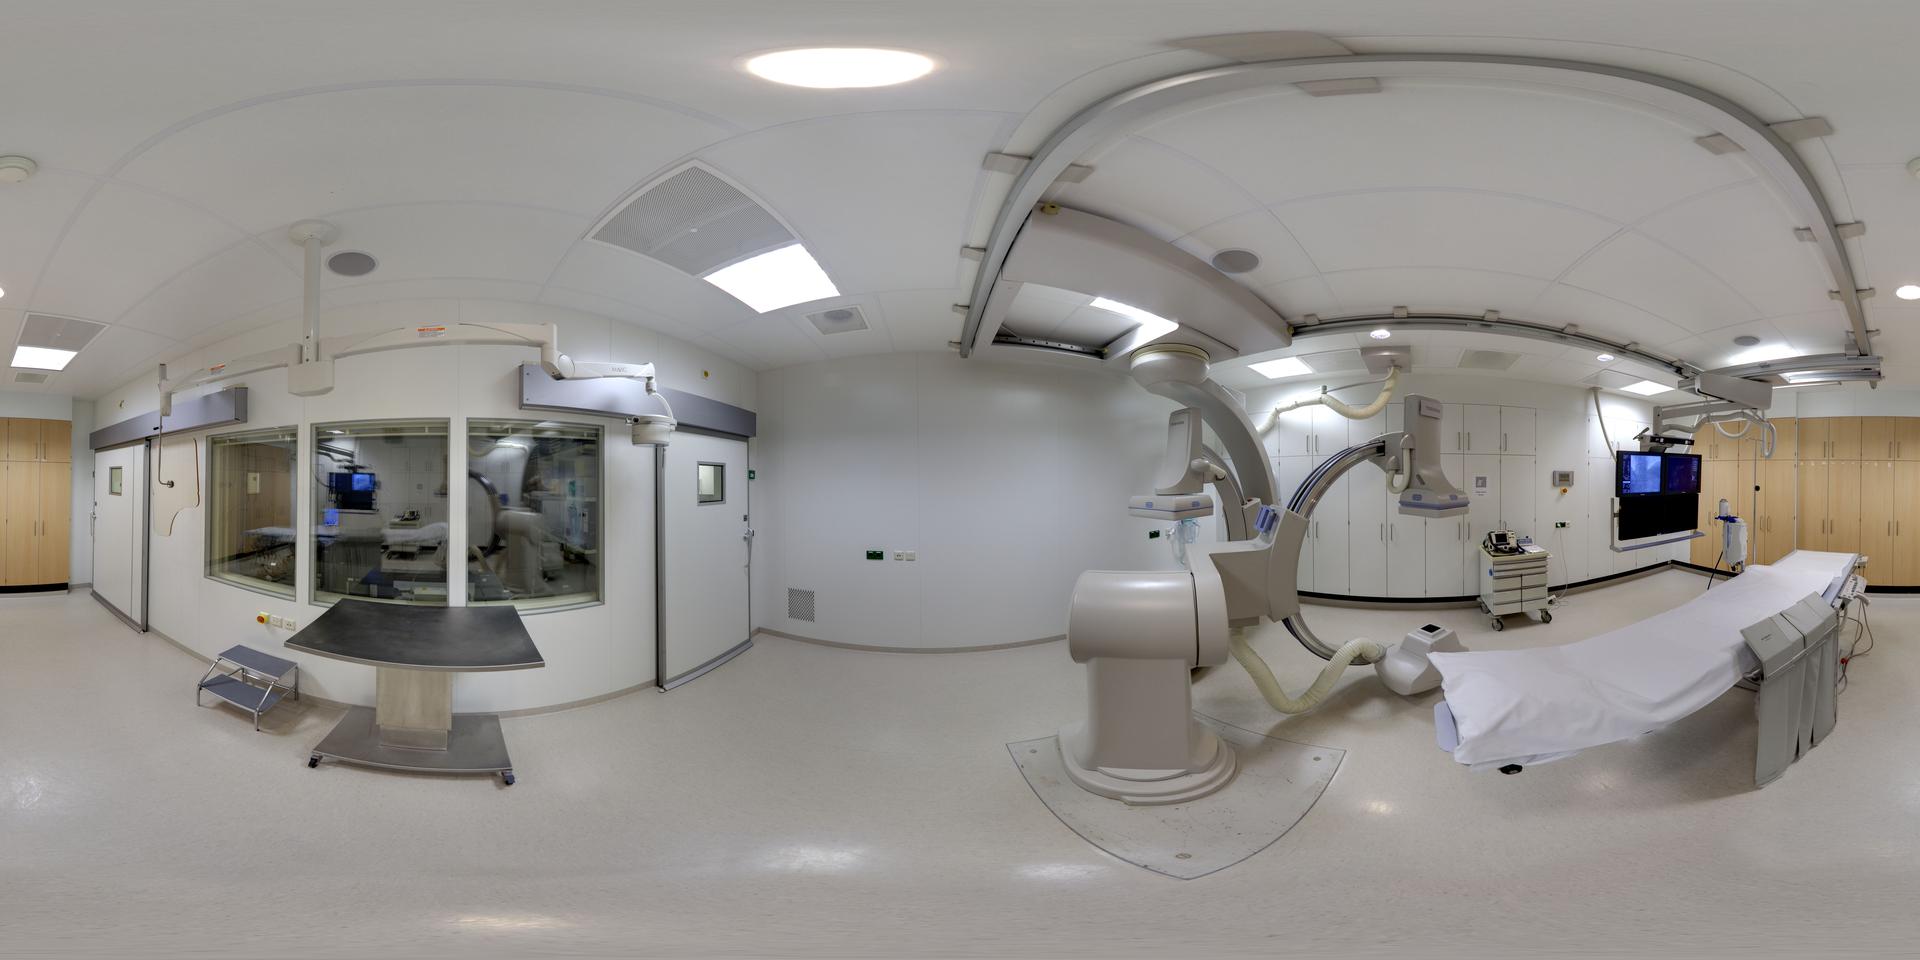
Referred object: the mobile instrument table with a black top

Referred object: turn right to find the patient bed

Referred object: the metal table opposite the glass viewing window